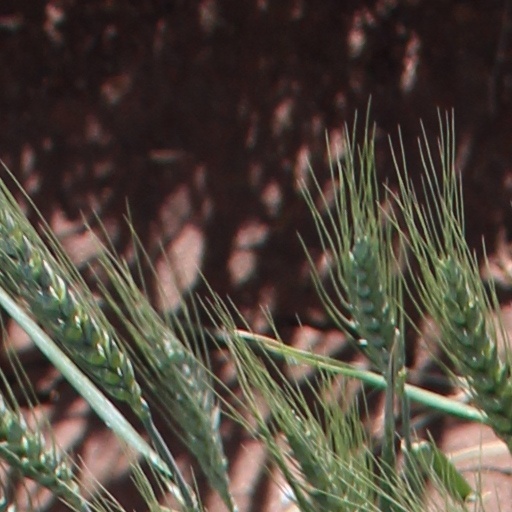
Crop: wheat